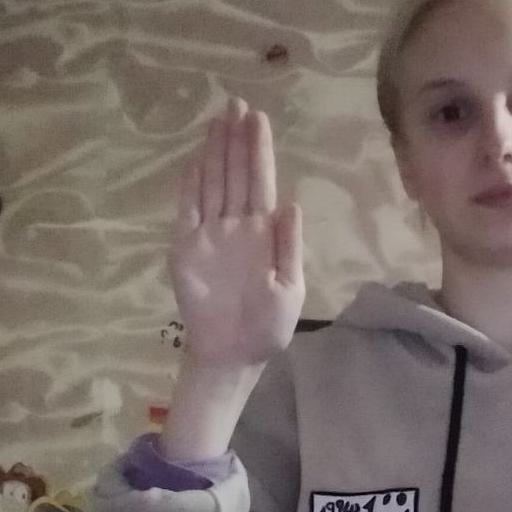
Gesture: stop